Wilfreda Beehive

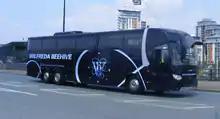
Scania OmniExpress 3.60 in July 2012

Wilfreda Luxury Coaches was formed in 1949 by Bill and Marie Scholey. They took the name from a coach they bought from Wilfred Graham, a taxi operator in Doncaster who named his daughter Wilfreda and then named a coach after her.